Stanislav Katana

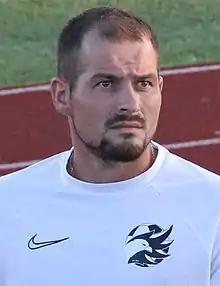
Katana in 2022

Stanislav Katana (born July 11, 1992) is a Ukrainian former footballer who played as a midfielder.